Peter Wickens Fry

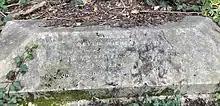
Family vault of Peter Wickens Fry in Highgate Cemetery (west side)

The attorneys John Loxley and Henry William Bull were articled to Fry; Fry and Loxley practised together as solicitors at 80 Cheapside, London. During his legal career, he became a London Commissioner to administer oaths in Chancery. He also served as Director of the Legal and Commercial Life Assurance Society whose offices were close by at 73 Cheapside.